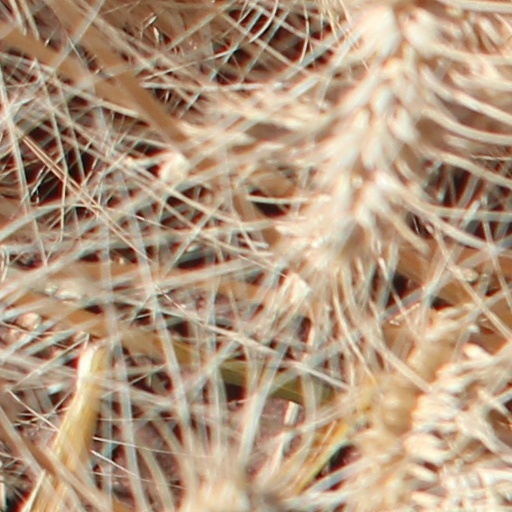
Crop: wheat